Ferrari 250 GT Lusso

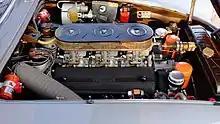
Engine compartment of 1963 Ferrari 250 GT/L Lusso

The 250 GT/L Lusso used a Colombo-designed V12 engine with a displacement of . This engine developed an output of at 7,500 rpm and torque at 5,500 rpm. It was able attain a maximum speed of , thus becoming the fastest passenger car of that period, and required only 7 to 8 seconds to accelerate from . Certain components such as the valves and the crankshaft, were derived from the engine of the 250 GT SWB, while others, such as the pistons and the cylinder block, were derived from the 250 GTE.